Stefan Fölster

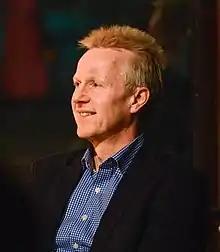
Stefan Fölster in 2014

Stefan Fölster (born 23 June 1959) is a Swedish economist and author. He is the president of the Swedish Reform Institute and an associate professor at the KTH Royal Institute of Technology in Stockholm.